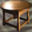
Label: table